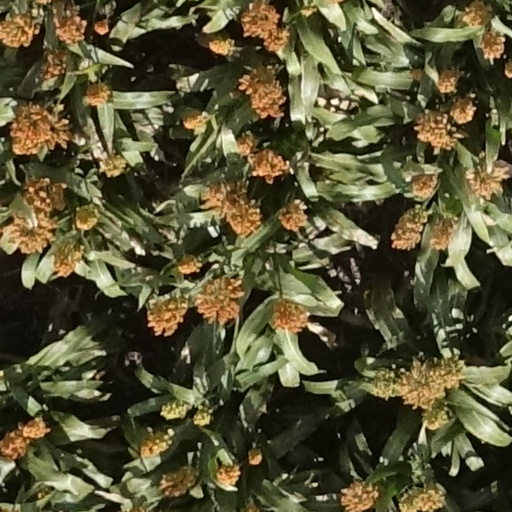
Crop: sorghum